Bleach season 3

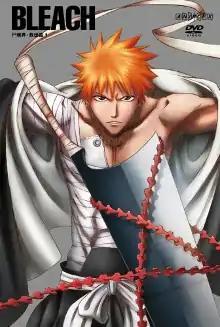
The cover of the first DVD compilation released by Aniplex of The Rescue arc, featuring Ichigo Kurosaki

The is the third season of the "Bleach" anime series. In the English adaptation of the anime released by Viz Media, the title of the season is translated as The Rescue. The episodes are directed by Noriyuki Abe, and produced by TV Tokyo, Dentsu and Studio Pierrot. The season adapts Tite Kubo's "Bleach" manga series from the rest of the 14th volume to the 21st volume (chapters 118–182), with the exception of episode 50 (filler). The episodes' plot centers on Ichigo Kurosaki's and his friends' efforts to save Soul Reaper Rukia Kuchiki from execution by her superiors in the Soul Society.